Blade Runner 2049

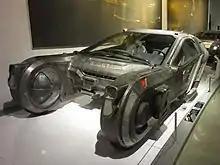
Spinner on display at the Petersen Automotive Museum, Los Angeles

Harrison Ford and Ryan Gosling were "Blade Runner 2049"s first significant casting choices. Gossip about Ford's participation had been circulating in the media since the project's conception, claims which the producers initially denied, having only approached the actor for a part in 2014. Alcon did not publicly announce their signing until the following year. Ford had expressed interest in reprising his role in past interviews and was enthusiastic about the "Blade Runner 2049" script. The working conditions on set was another aspect of the production Ford was pleased with, in contrast to the stressful shooting environment endured on "Blade Runner". Ford stated the thirty five-year passage of time, plus the synthesis of a new story with Deckard's already-established backstory, lent context necessary to playing his aged character. Edward James Olmos, the only other returning "Blade Runner" actor, appears in a supporting part which pivots the main story.